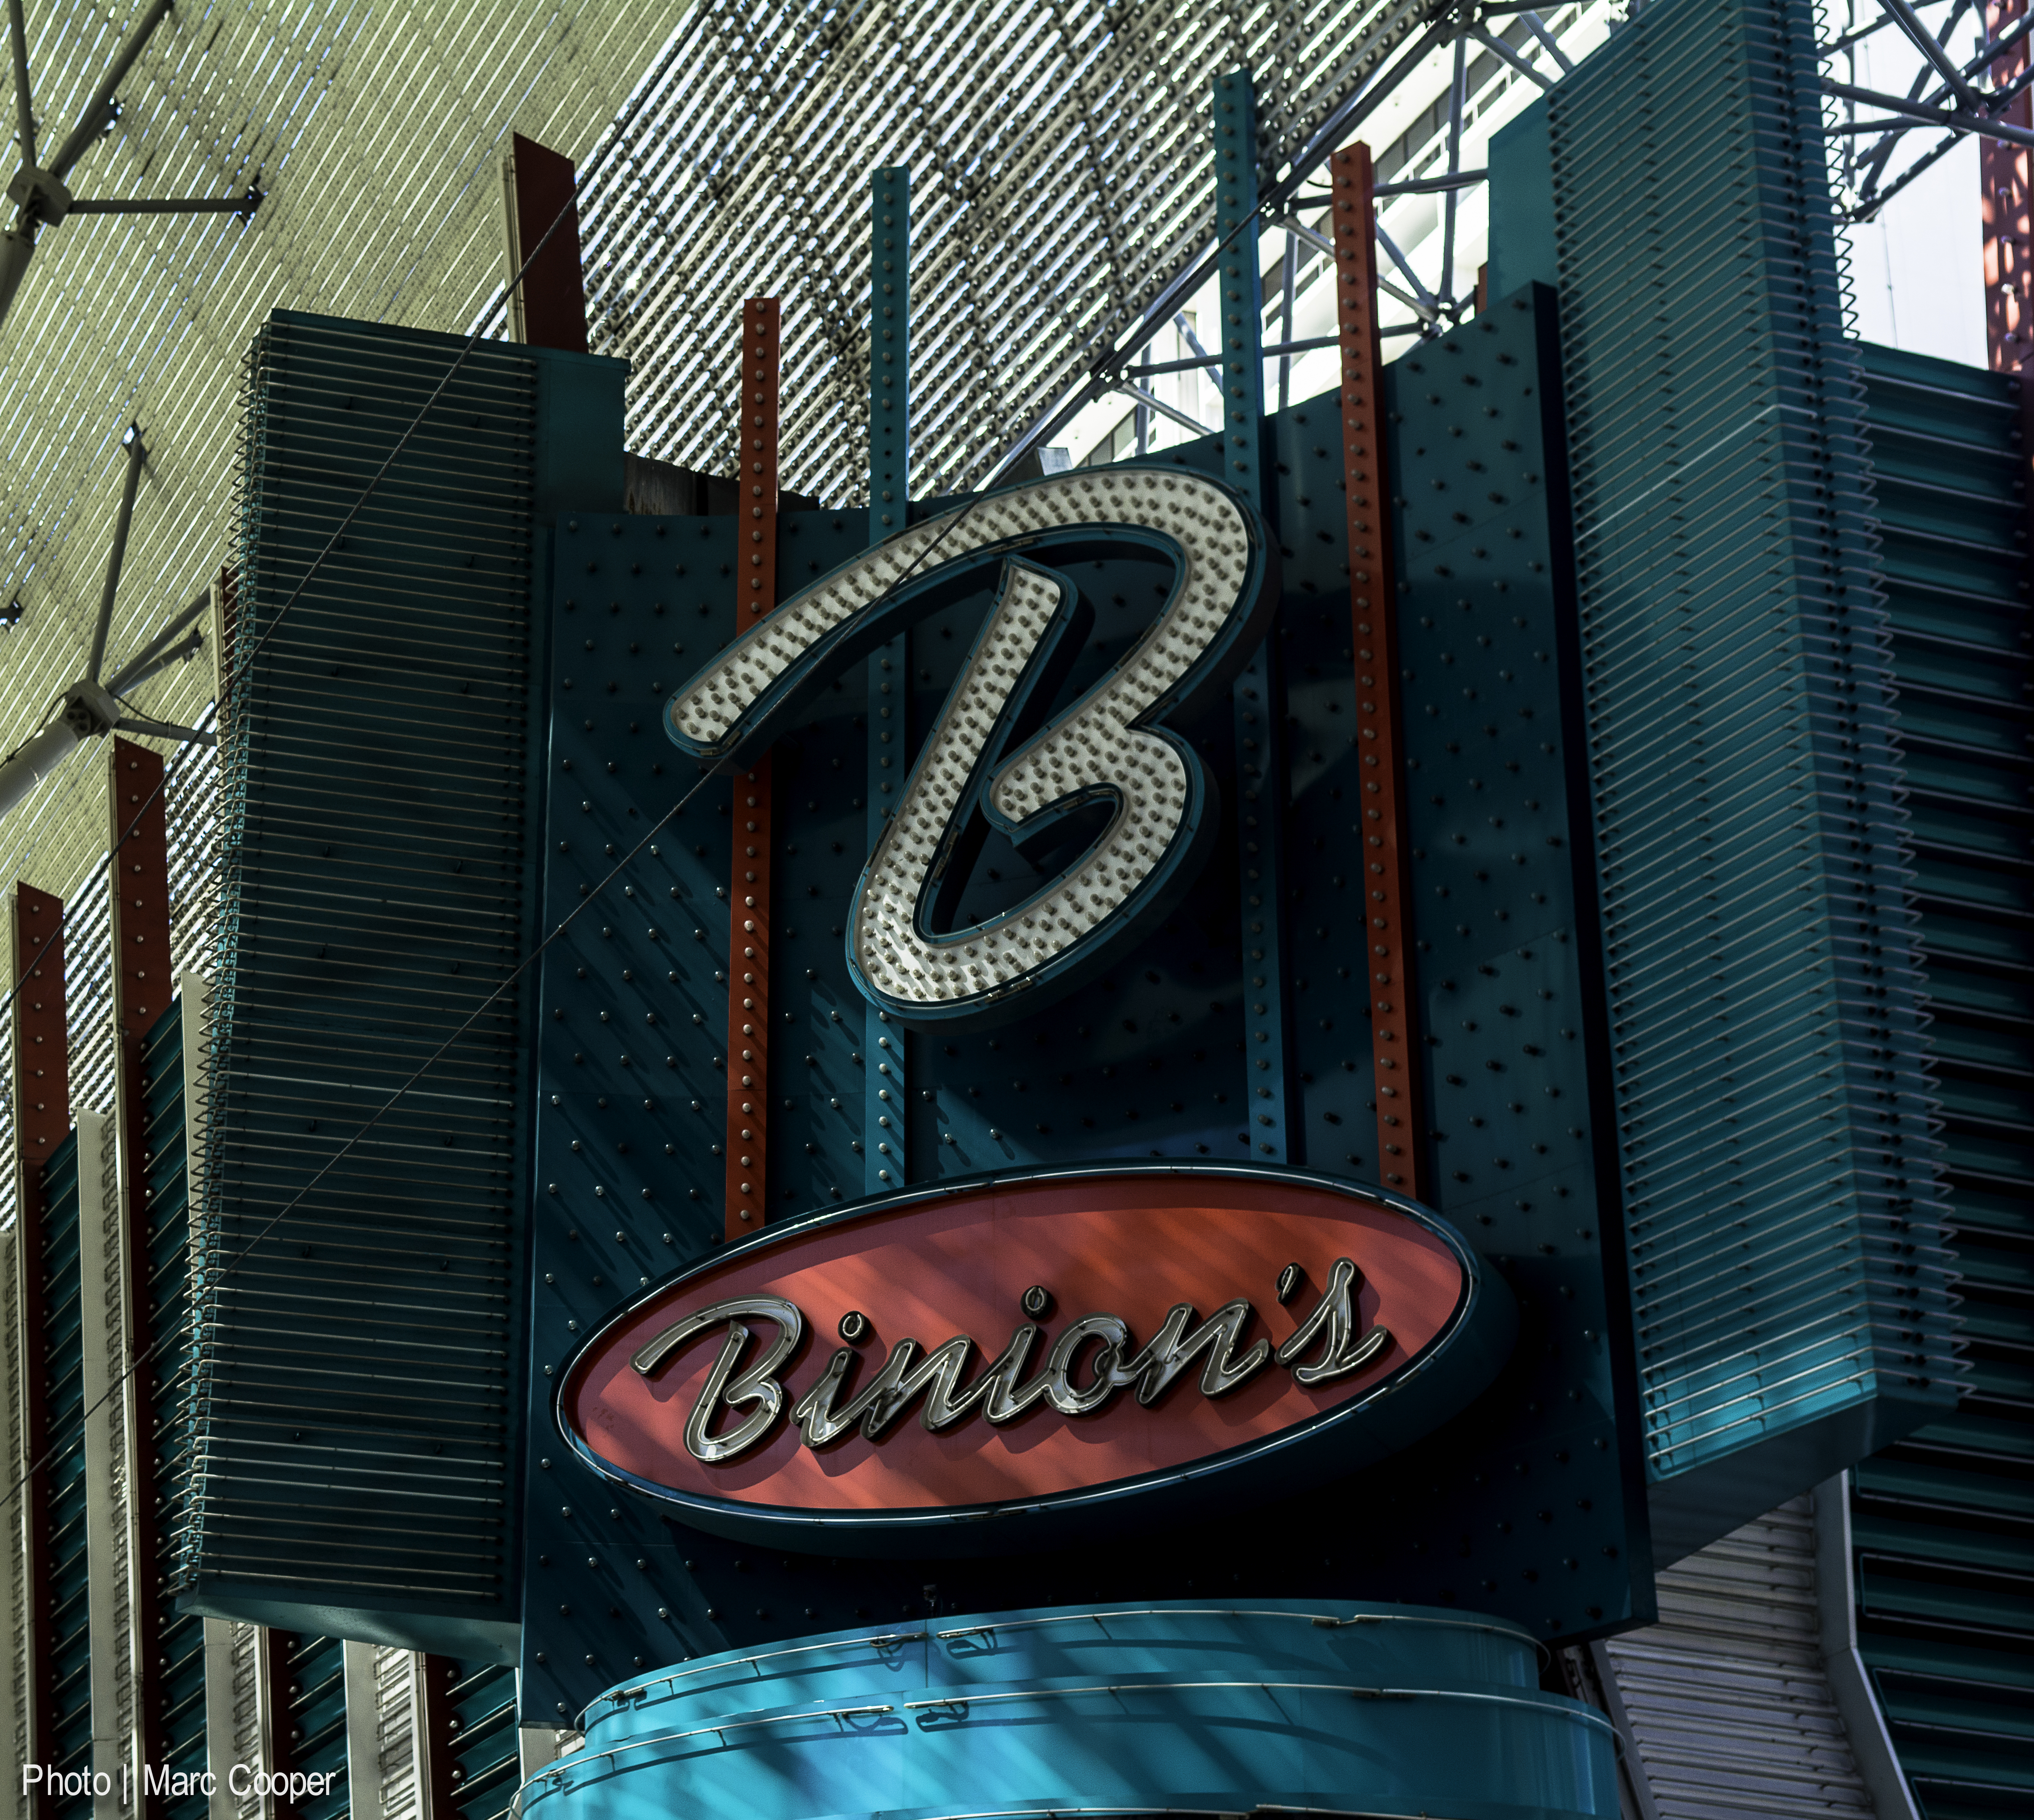
sign, red, color, blue, signage, neon, art, lasvegas, downtownlasvegas, frrmonststreet, urban area, electronic signage